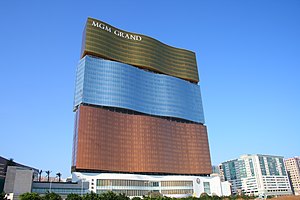
MGM Macau
MGM Macau
MGM Macau et casinohotel i Macao. Det blev åbnet 18. december 2007.